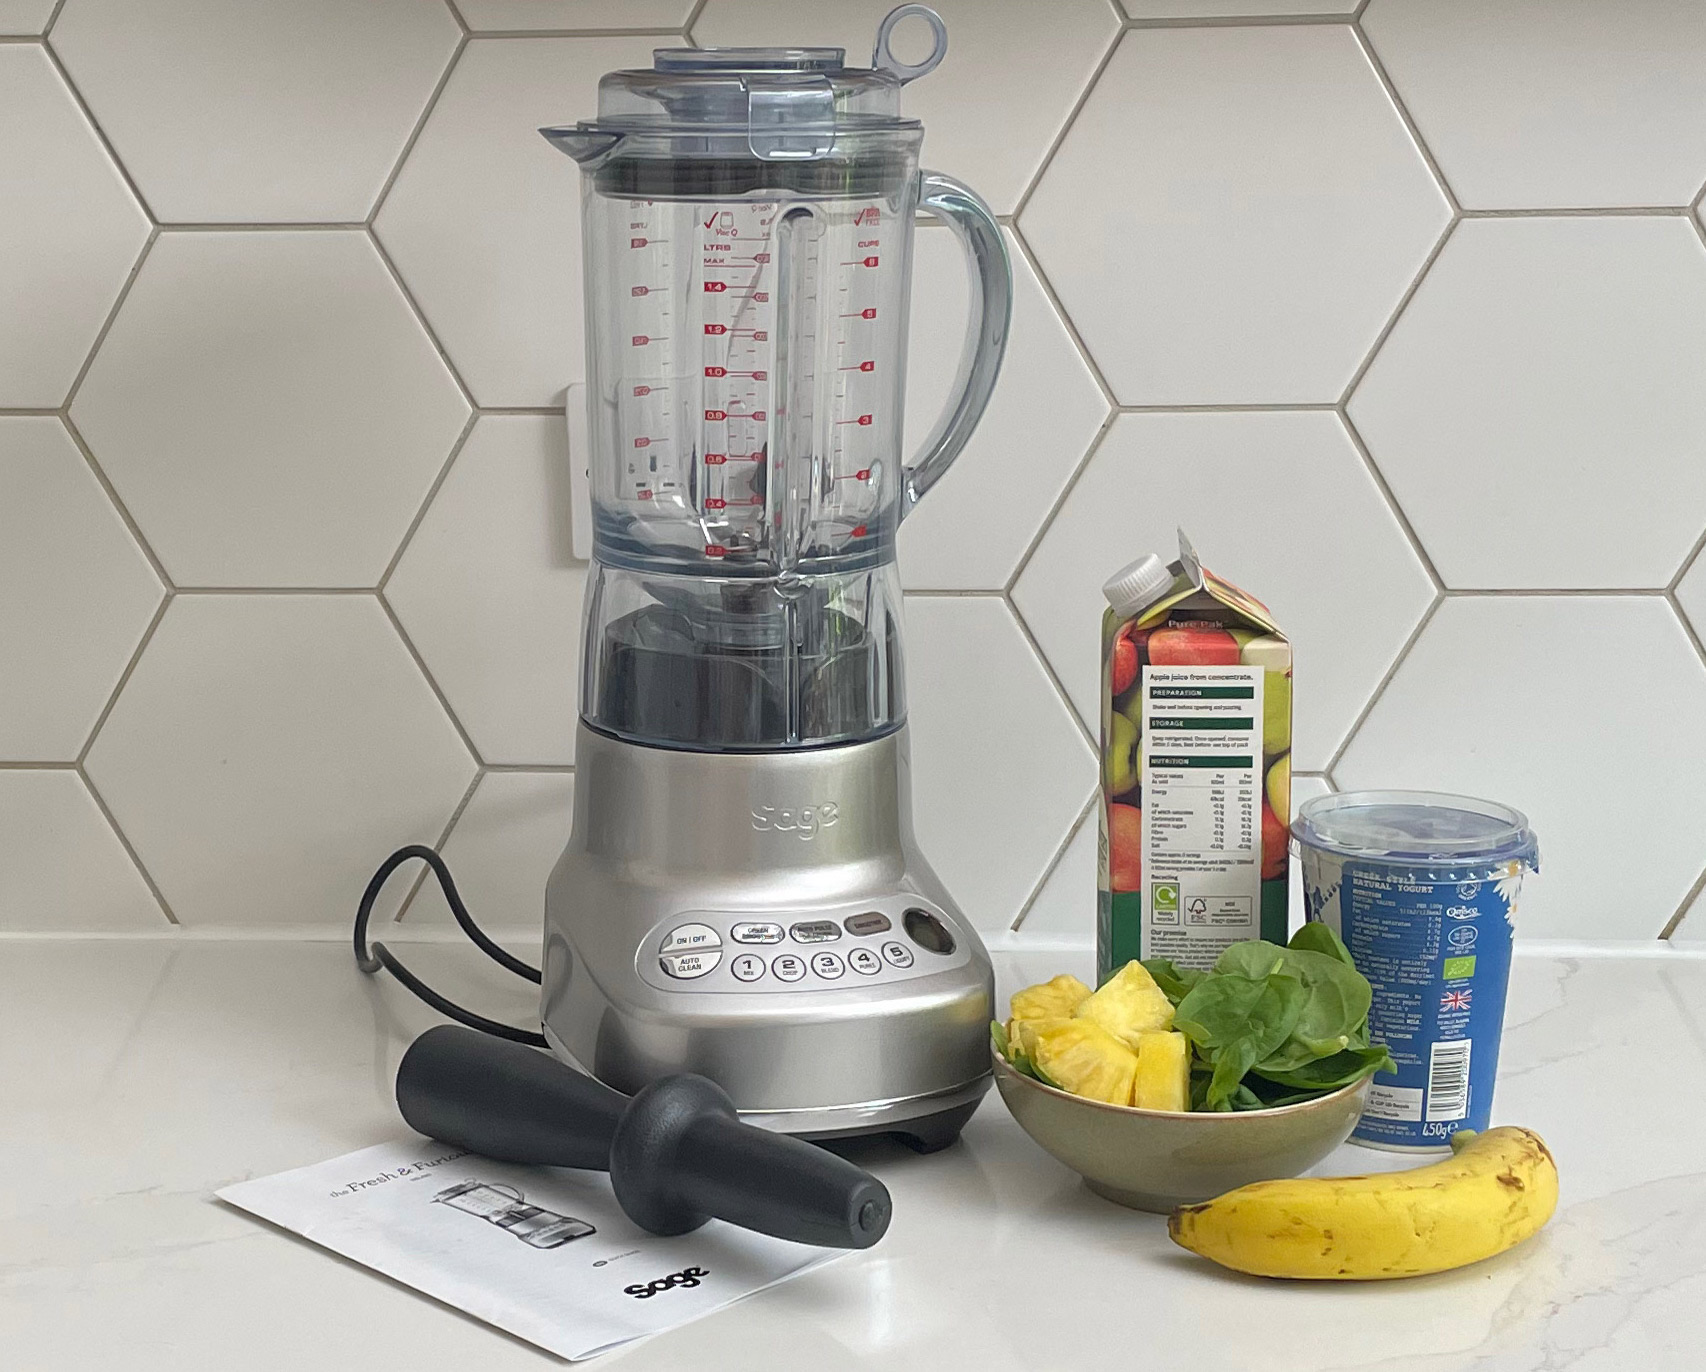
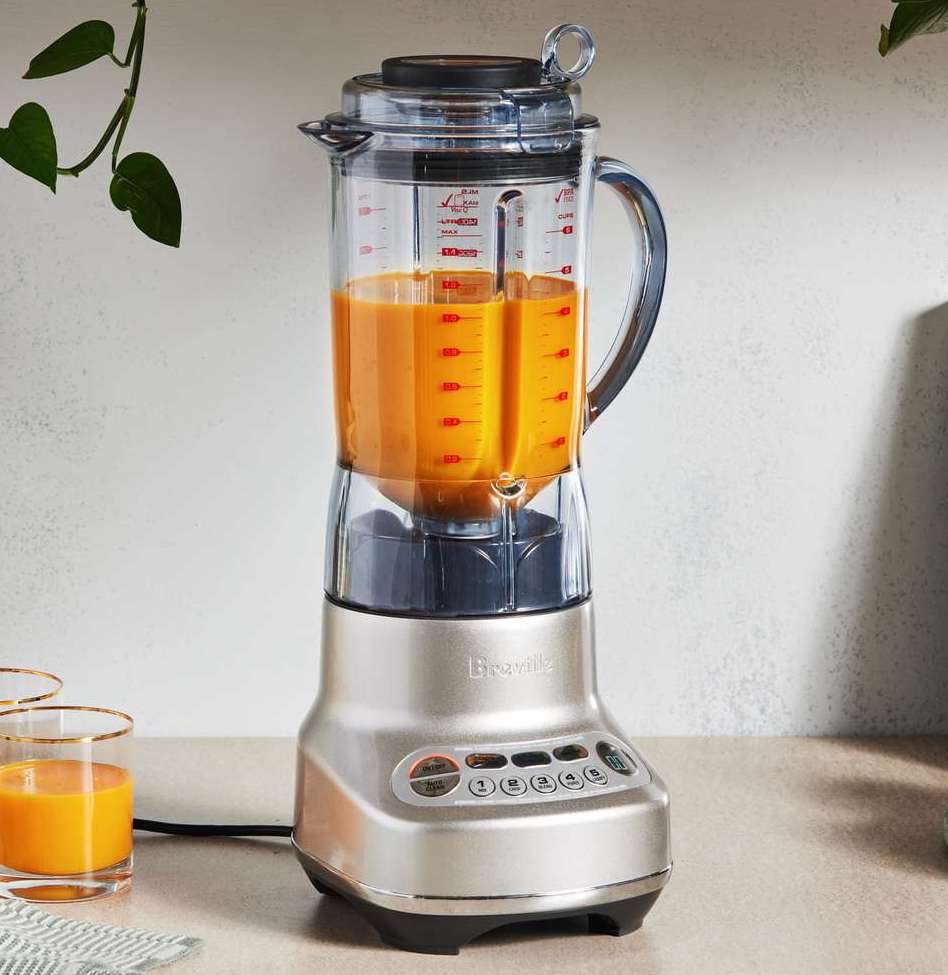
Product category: misc
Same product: yes